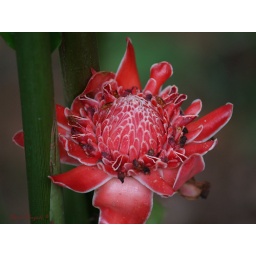
Beautiful red bursts in the most green of places, the endangered Amazon